Facesitting

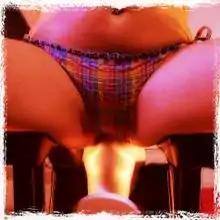

Sometimes special furniture is used, such as a "queening stool" or "smotherbox". A "queening stool" is a low seat which fits over the submissive's face and contains an opening to allow oral-genital and/or oral-anal stimulation of the domme while seated.